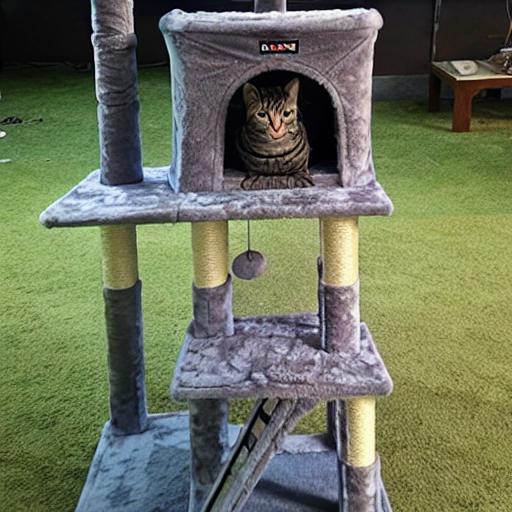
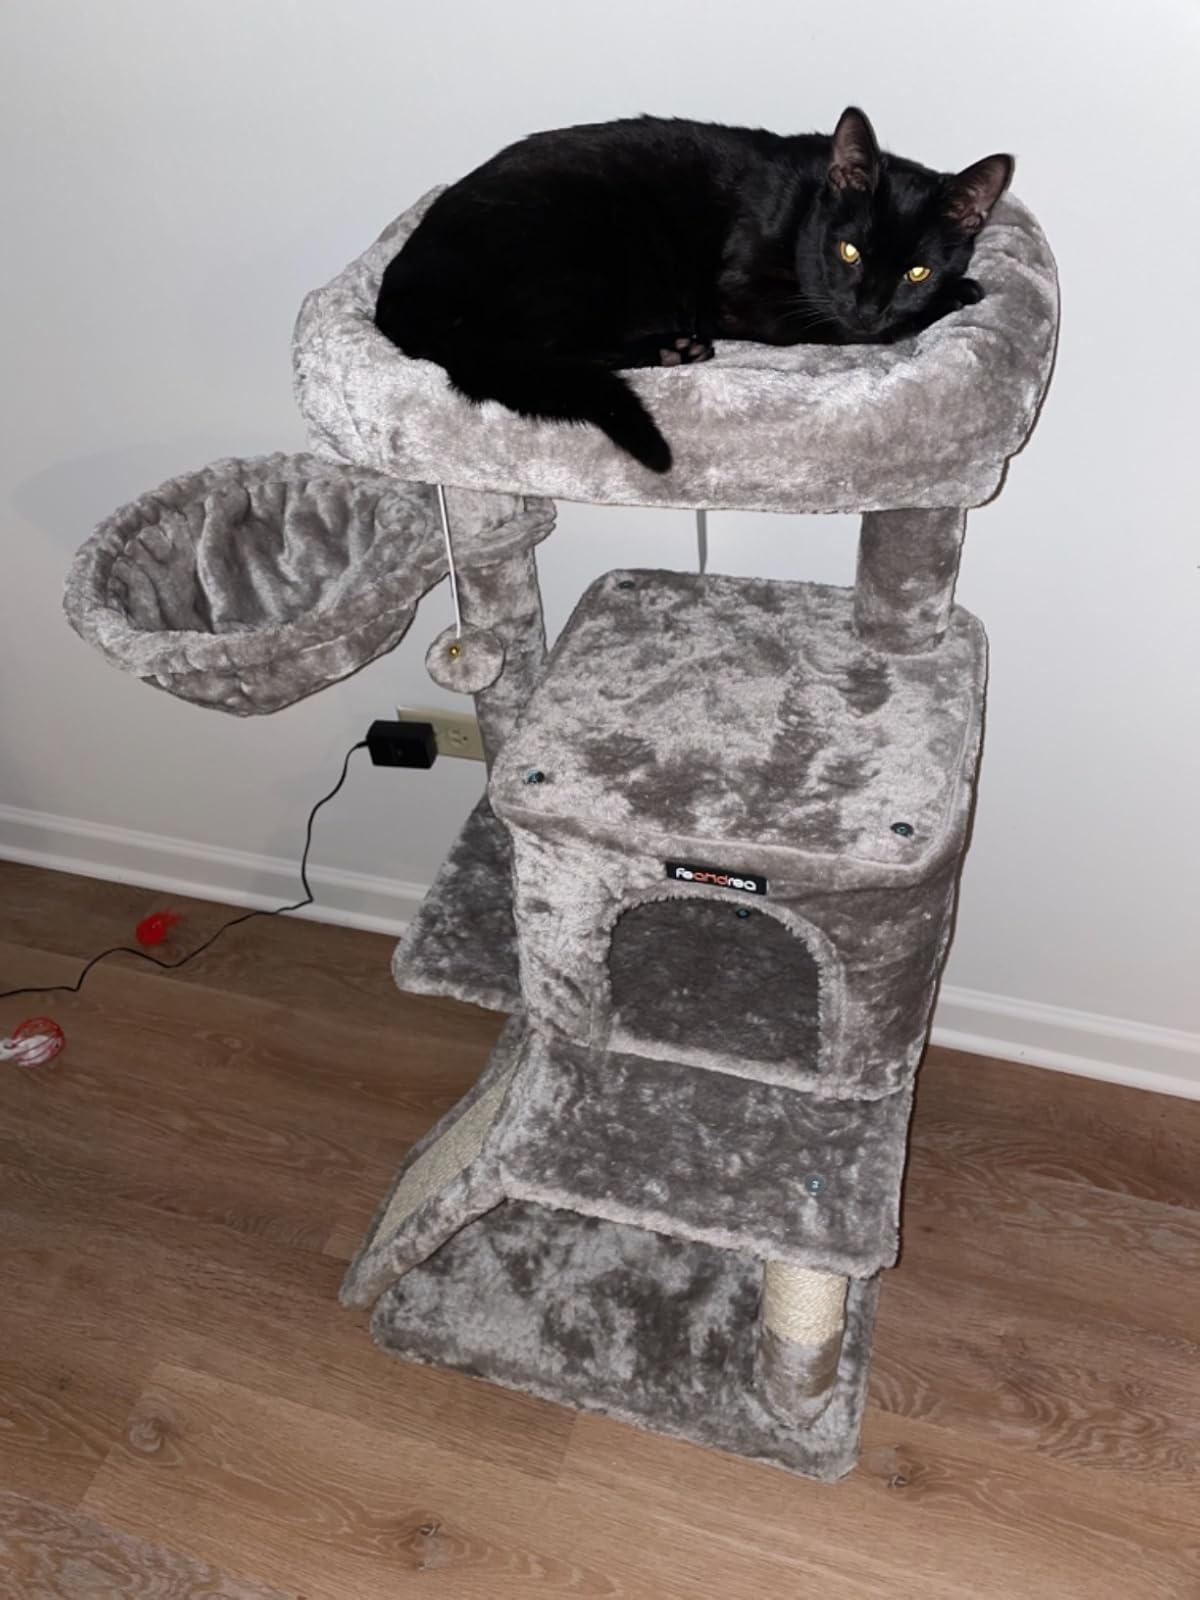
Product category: items_cat tree
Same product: no